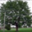
Label: maple_tree